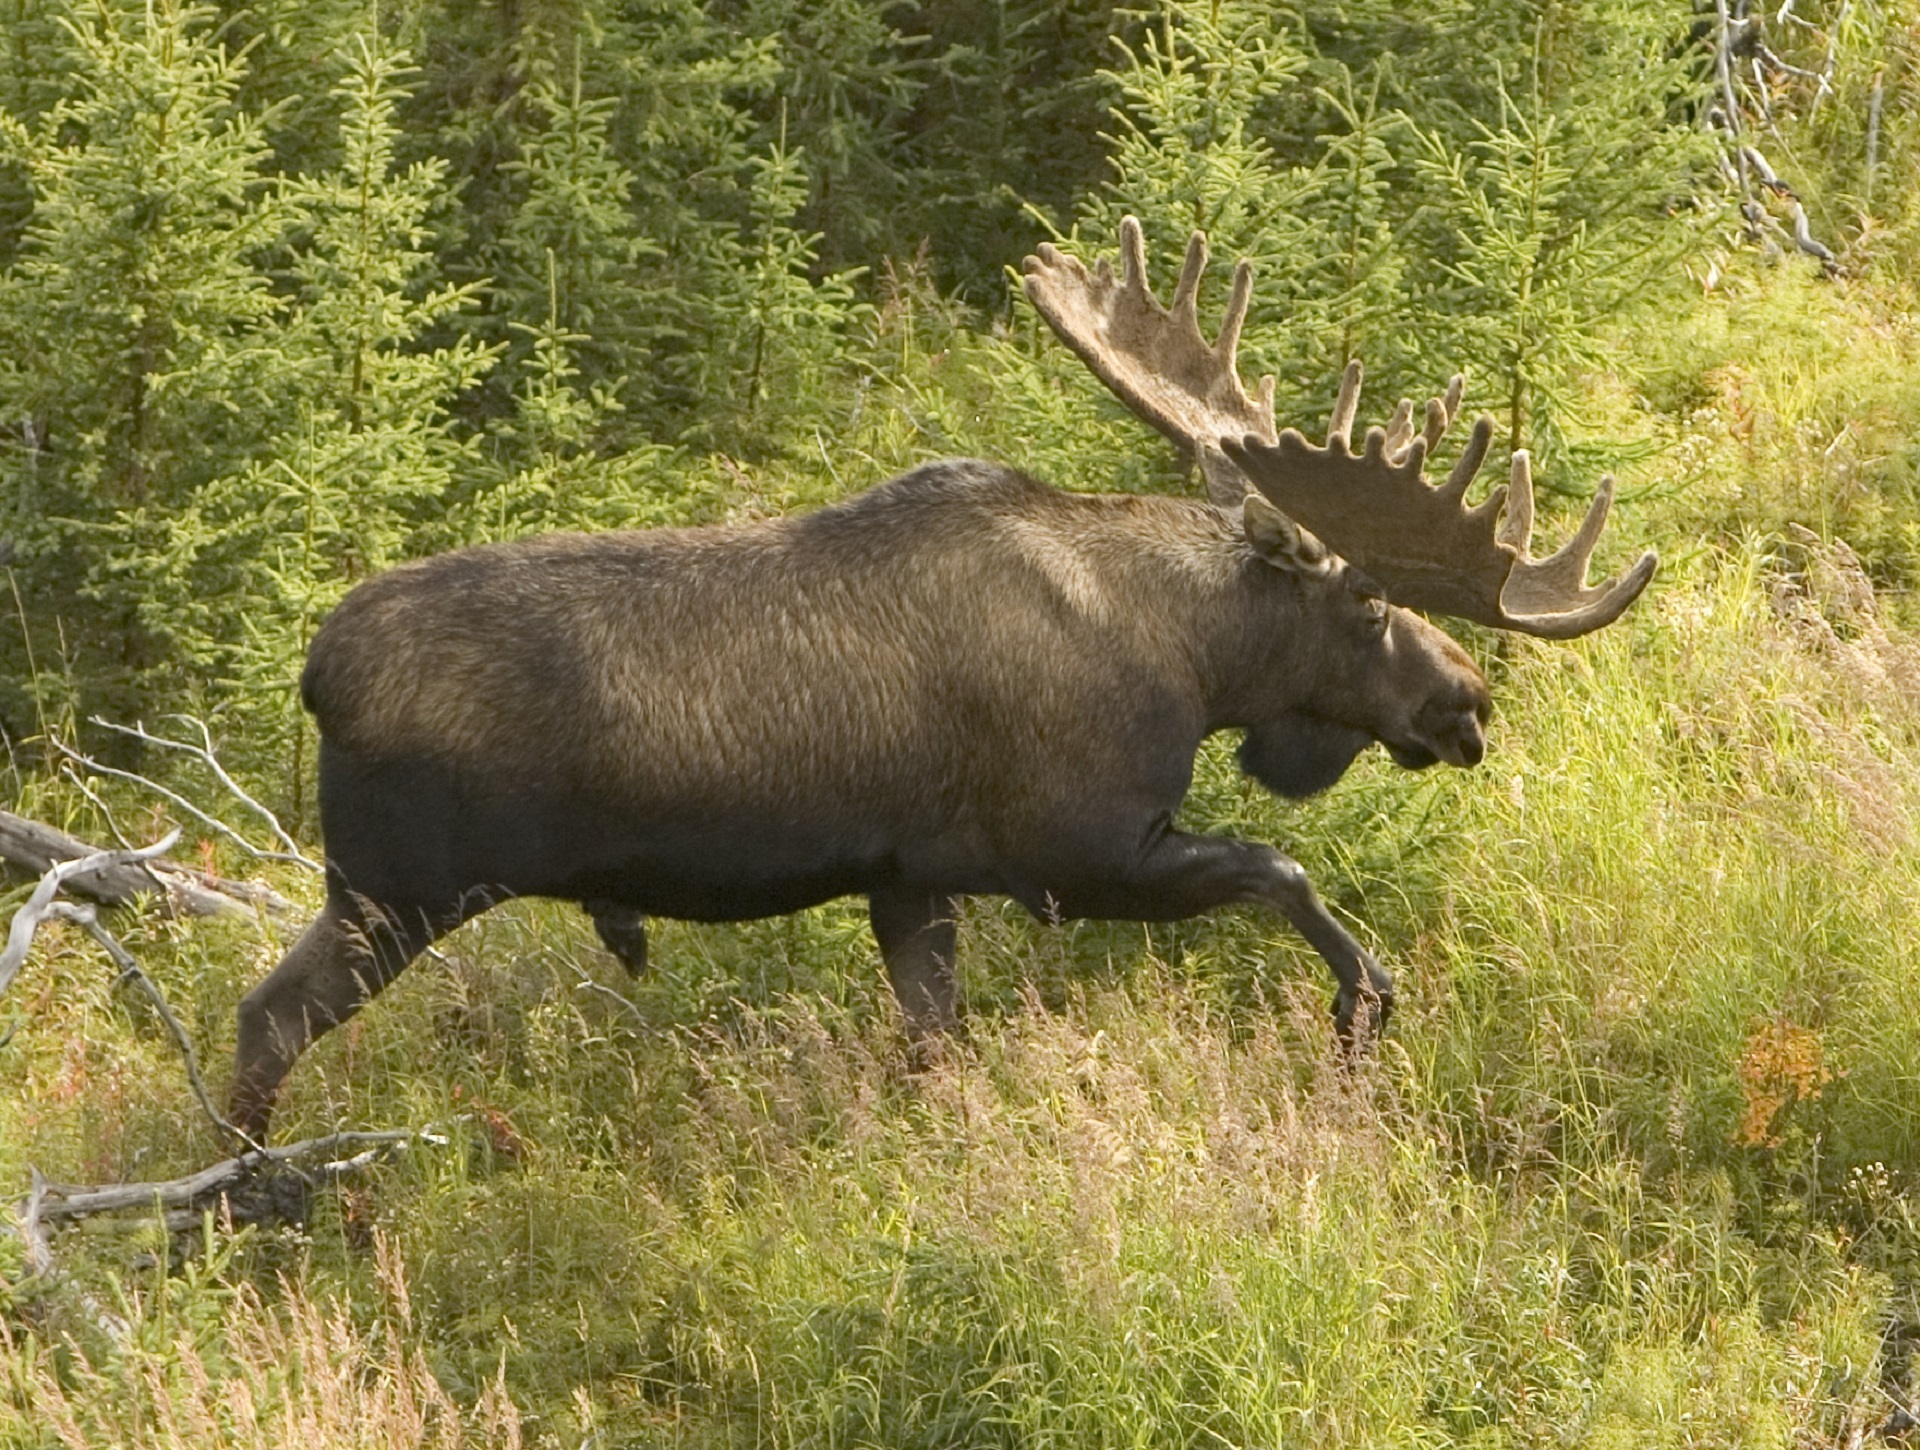
nature, wildlife, wild, fur, usa, mammal, fauna, moose, outdoors, bull, big, antlers, herbivore, elk, water buffalo, cattle like mammal